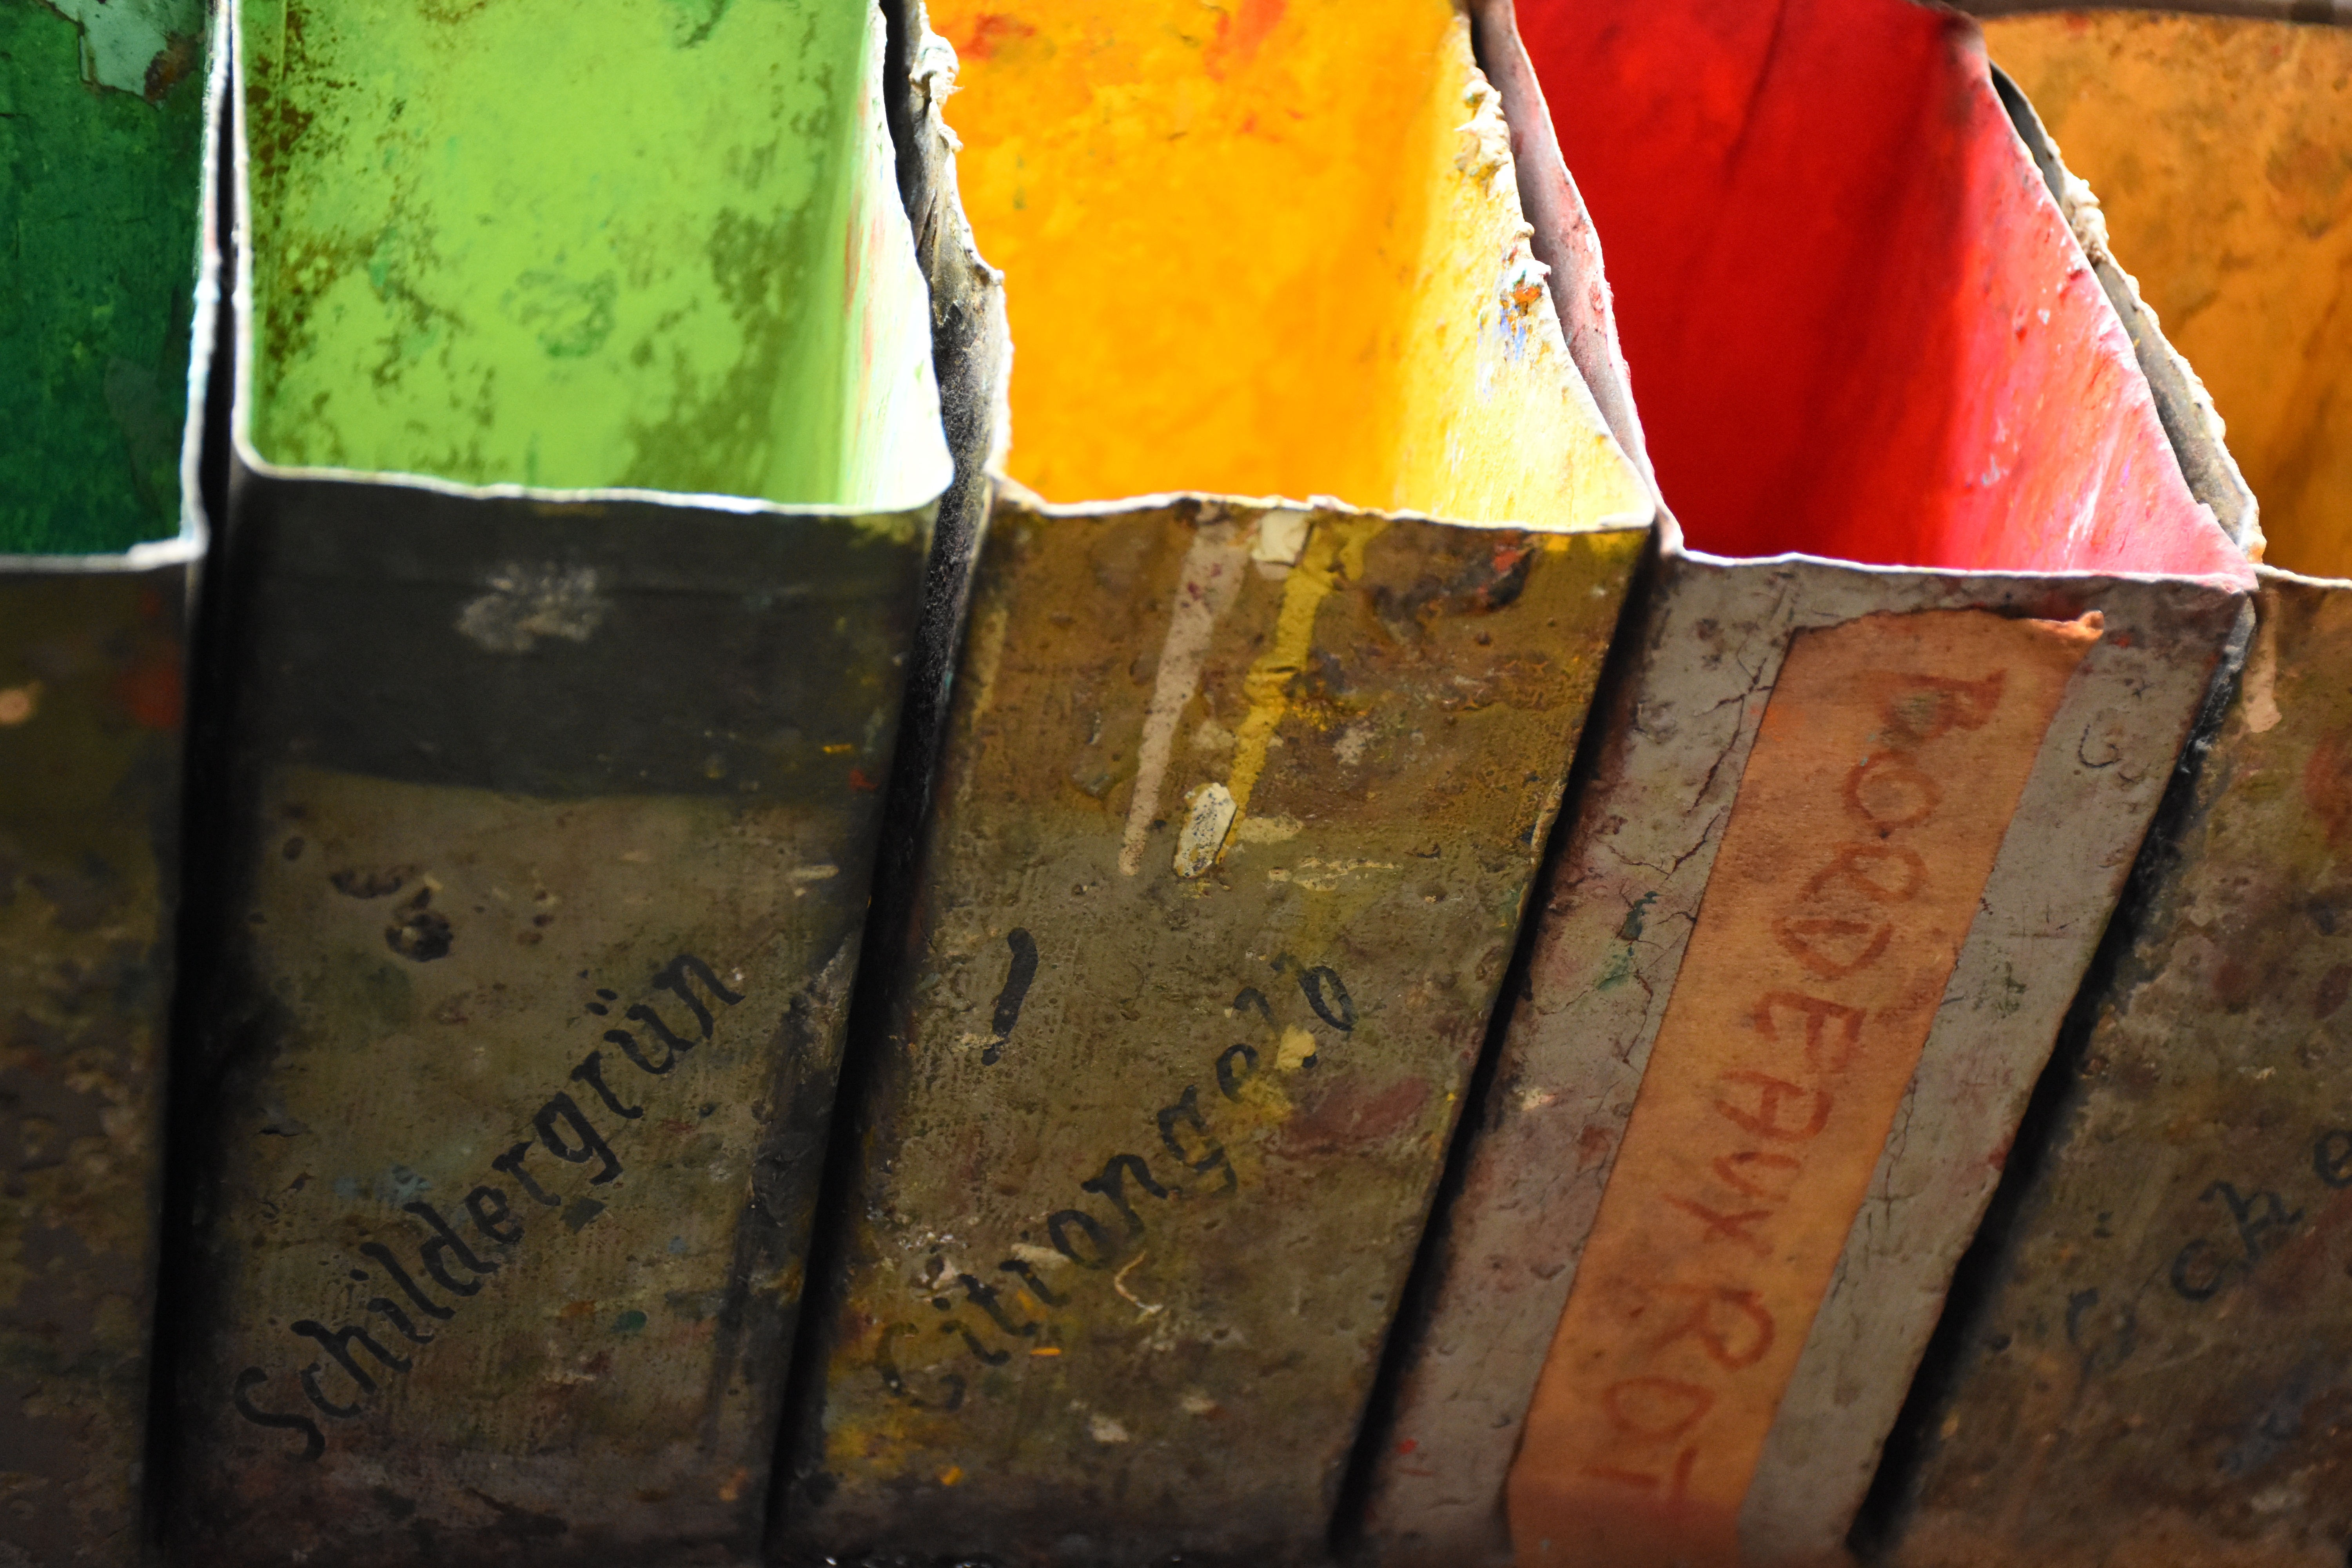
color, colorful, yellow, material, art, ink cups, ink cup